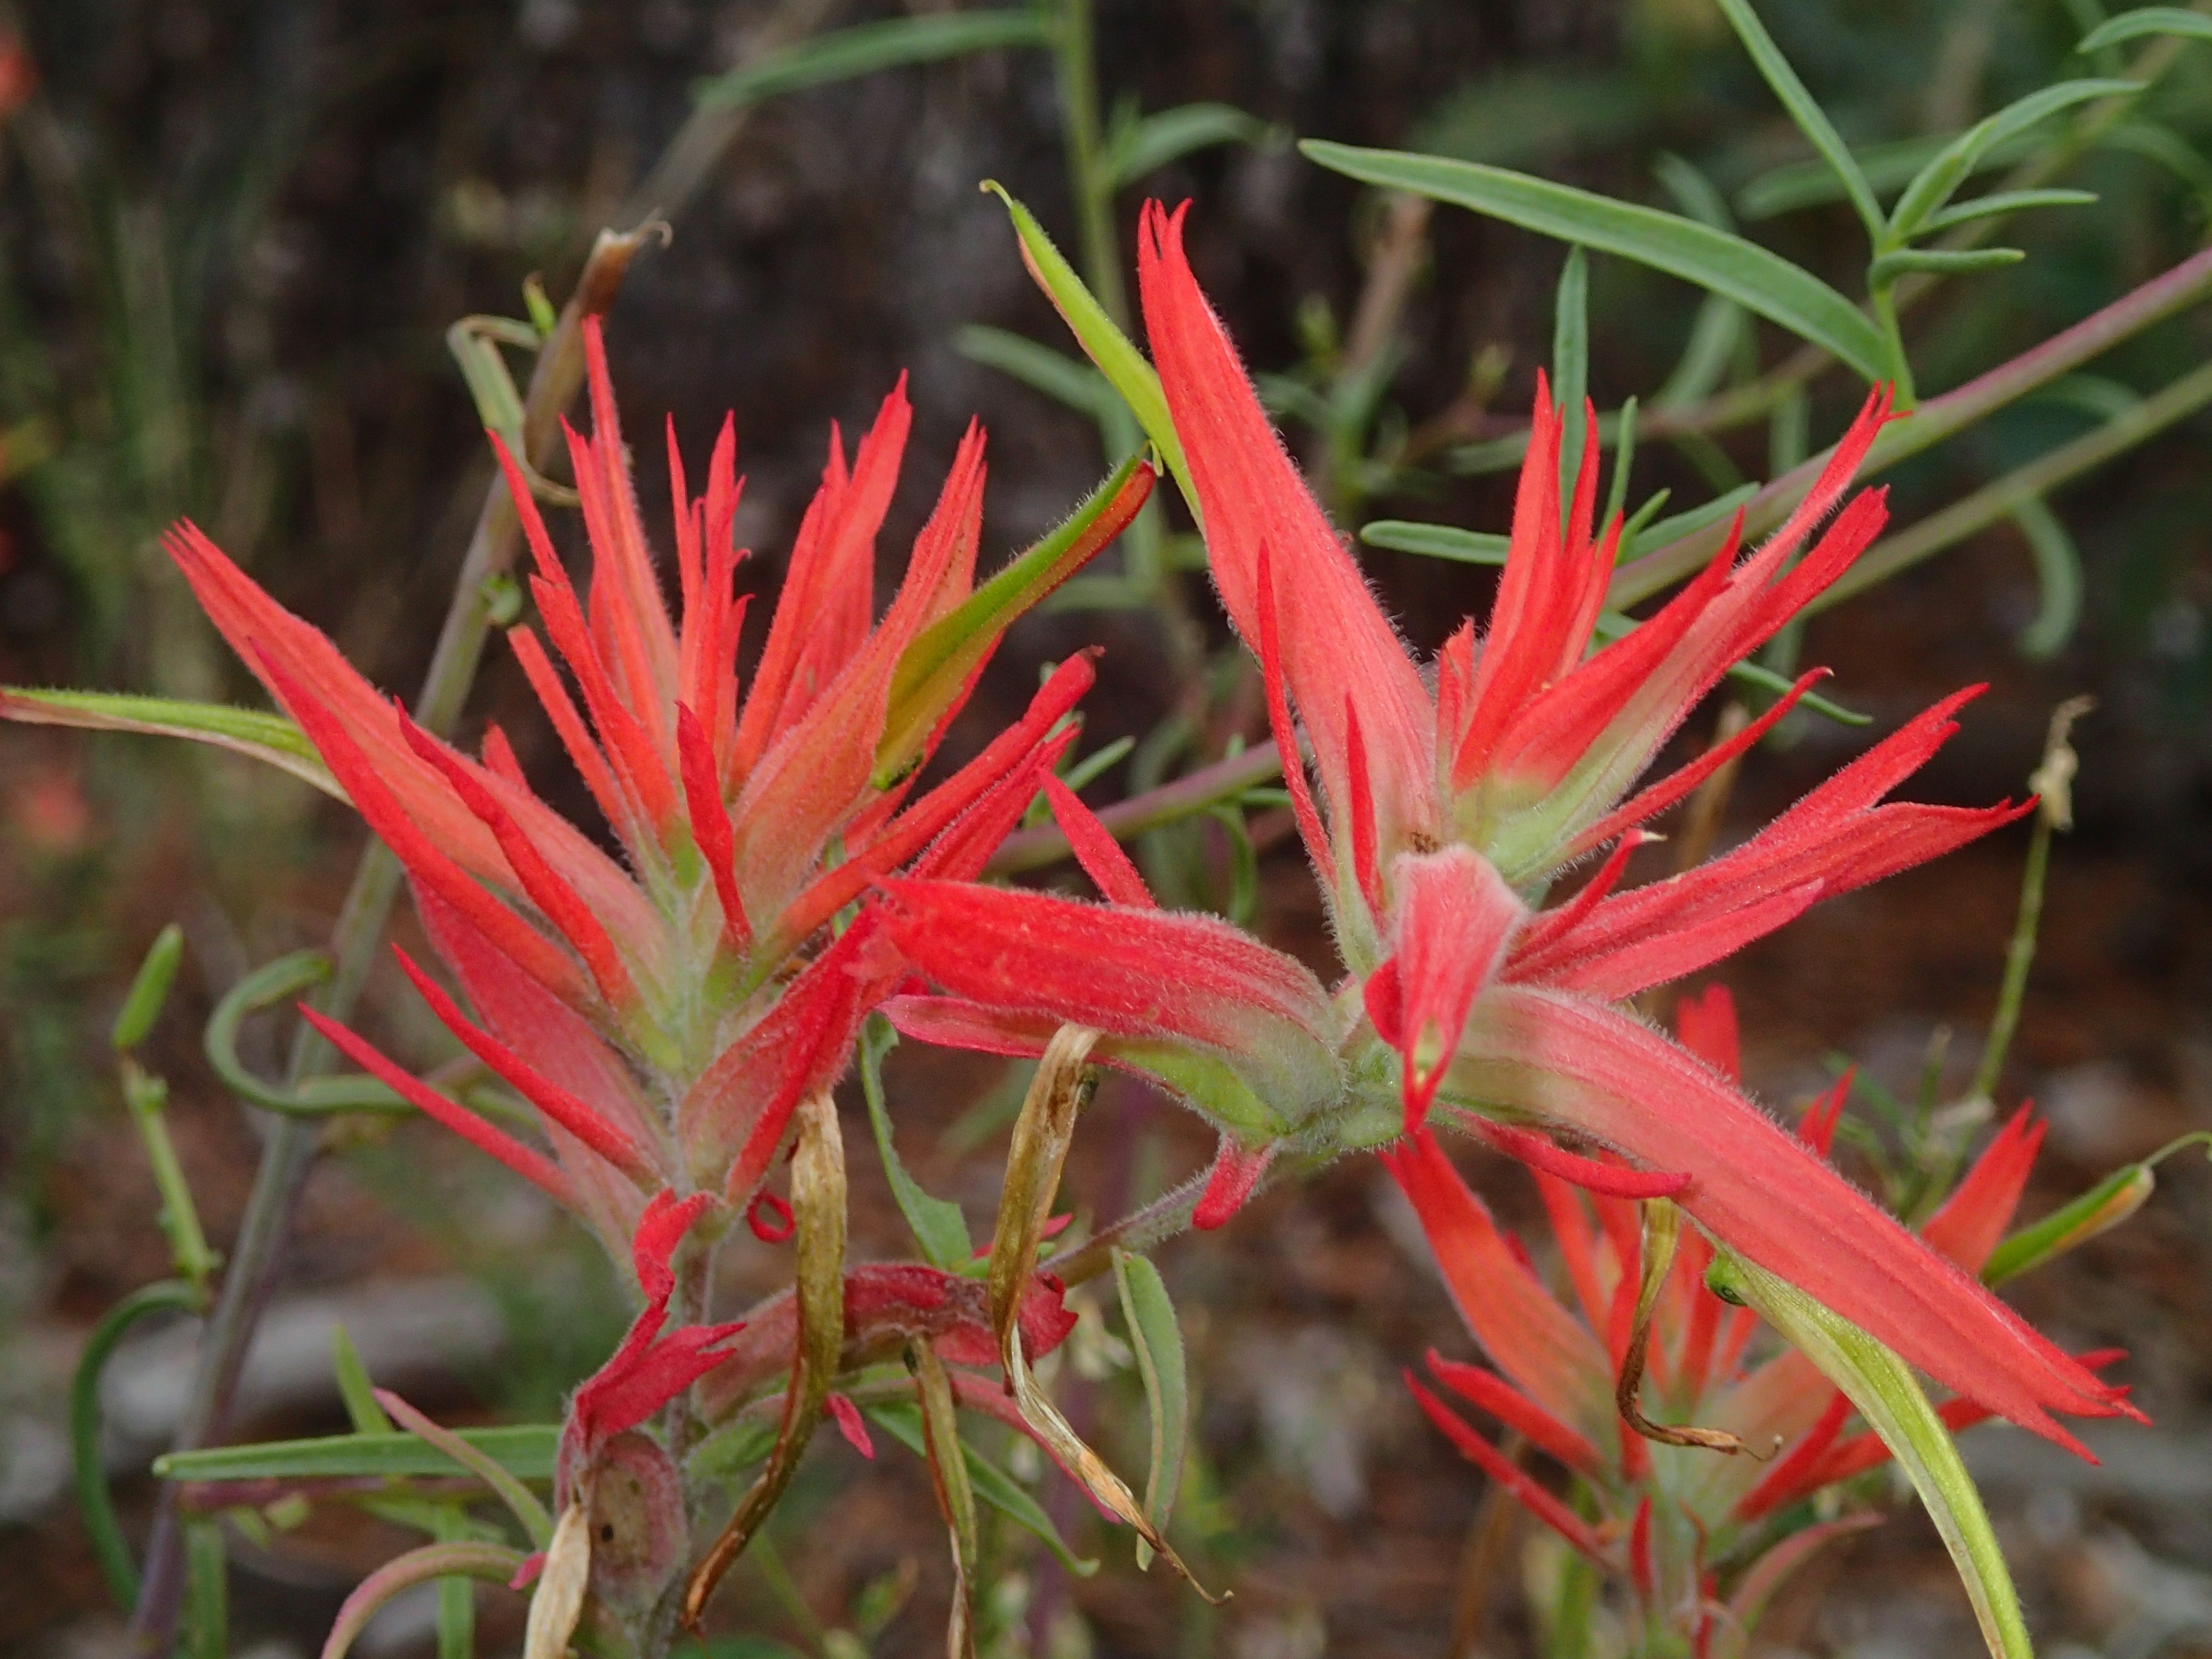
plant, leaf, flower, herb, botany, flora, wildflower, arizona, shrub, flowering plant, crocosmia, grevillea, land plant, canna family, castilleja